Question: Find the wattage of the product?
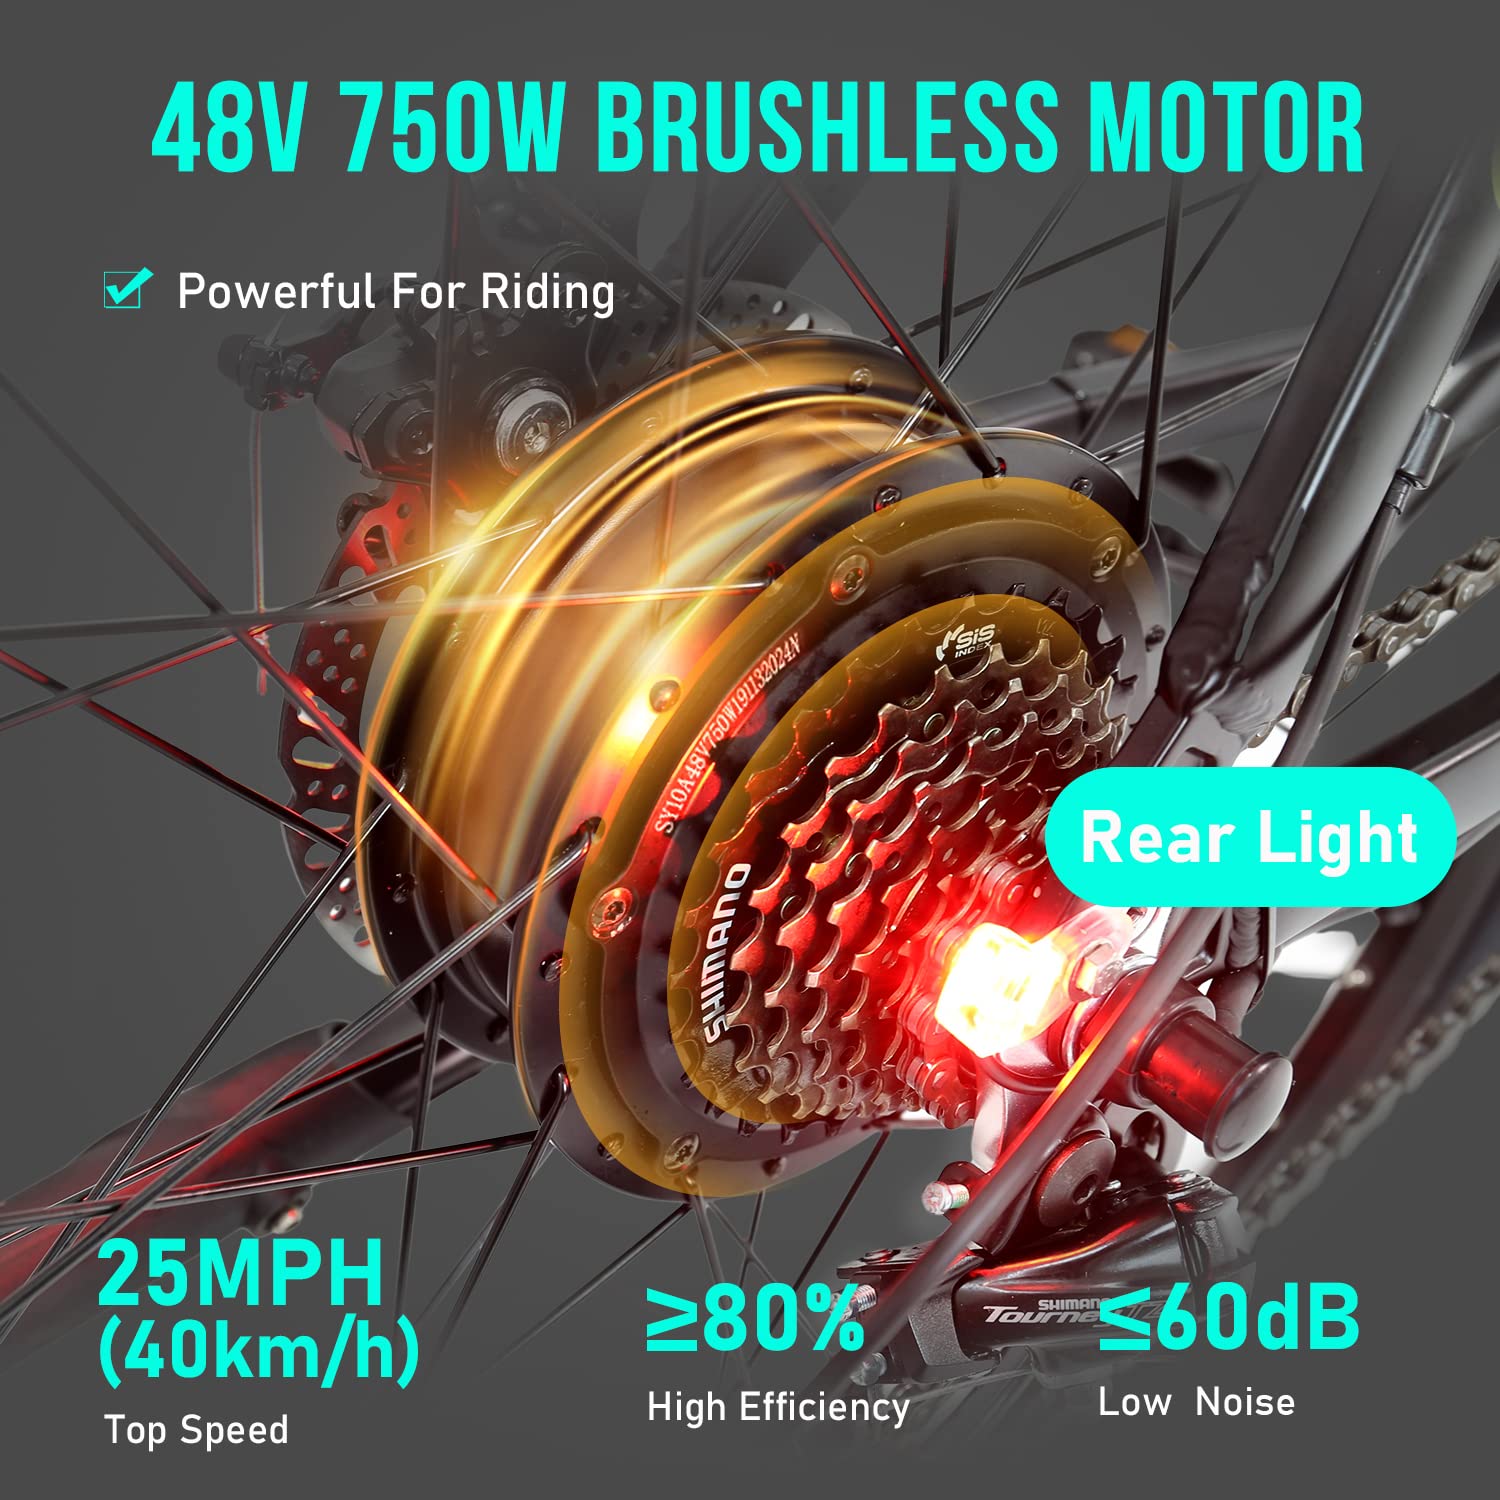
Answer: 750.0 watt